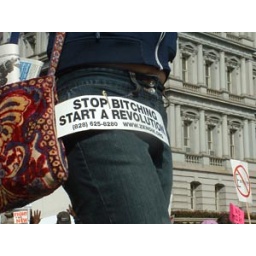
on a girl standing on a blockade during anti-war protest in 2003